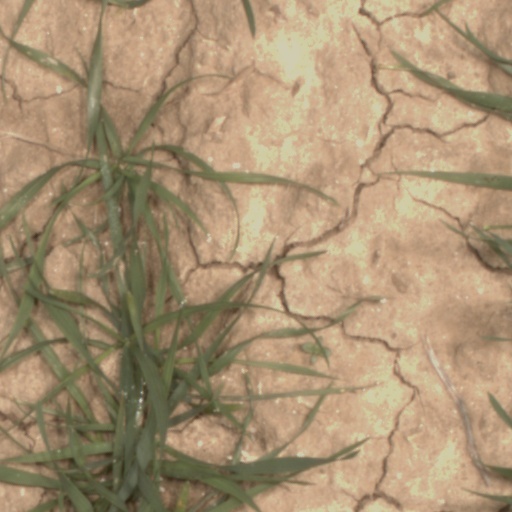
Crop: wheat